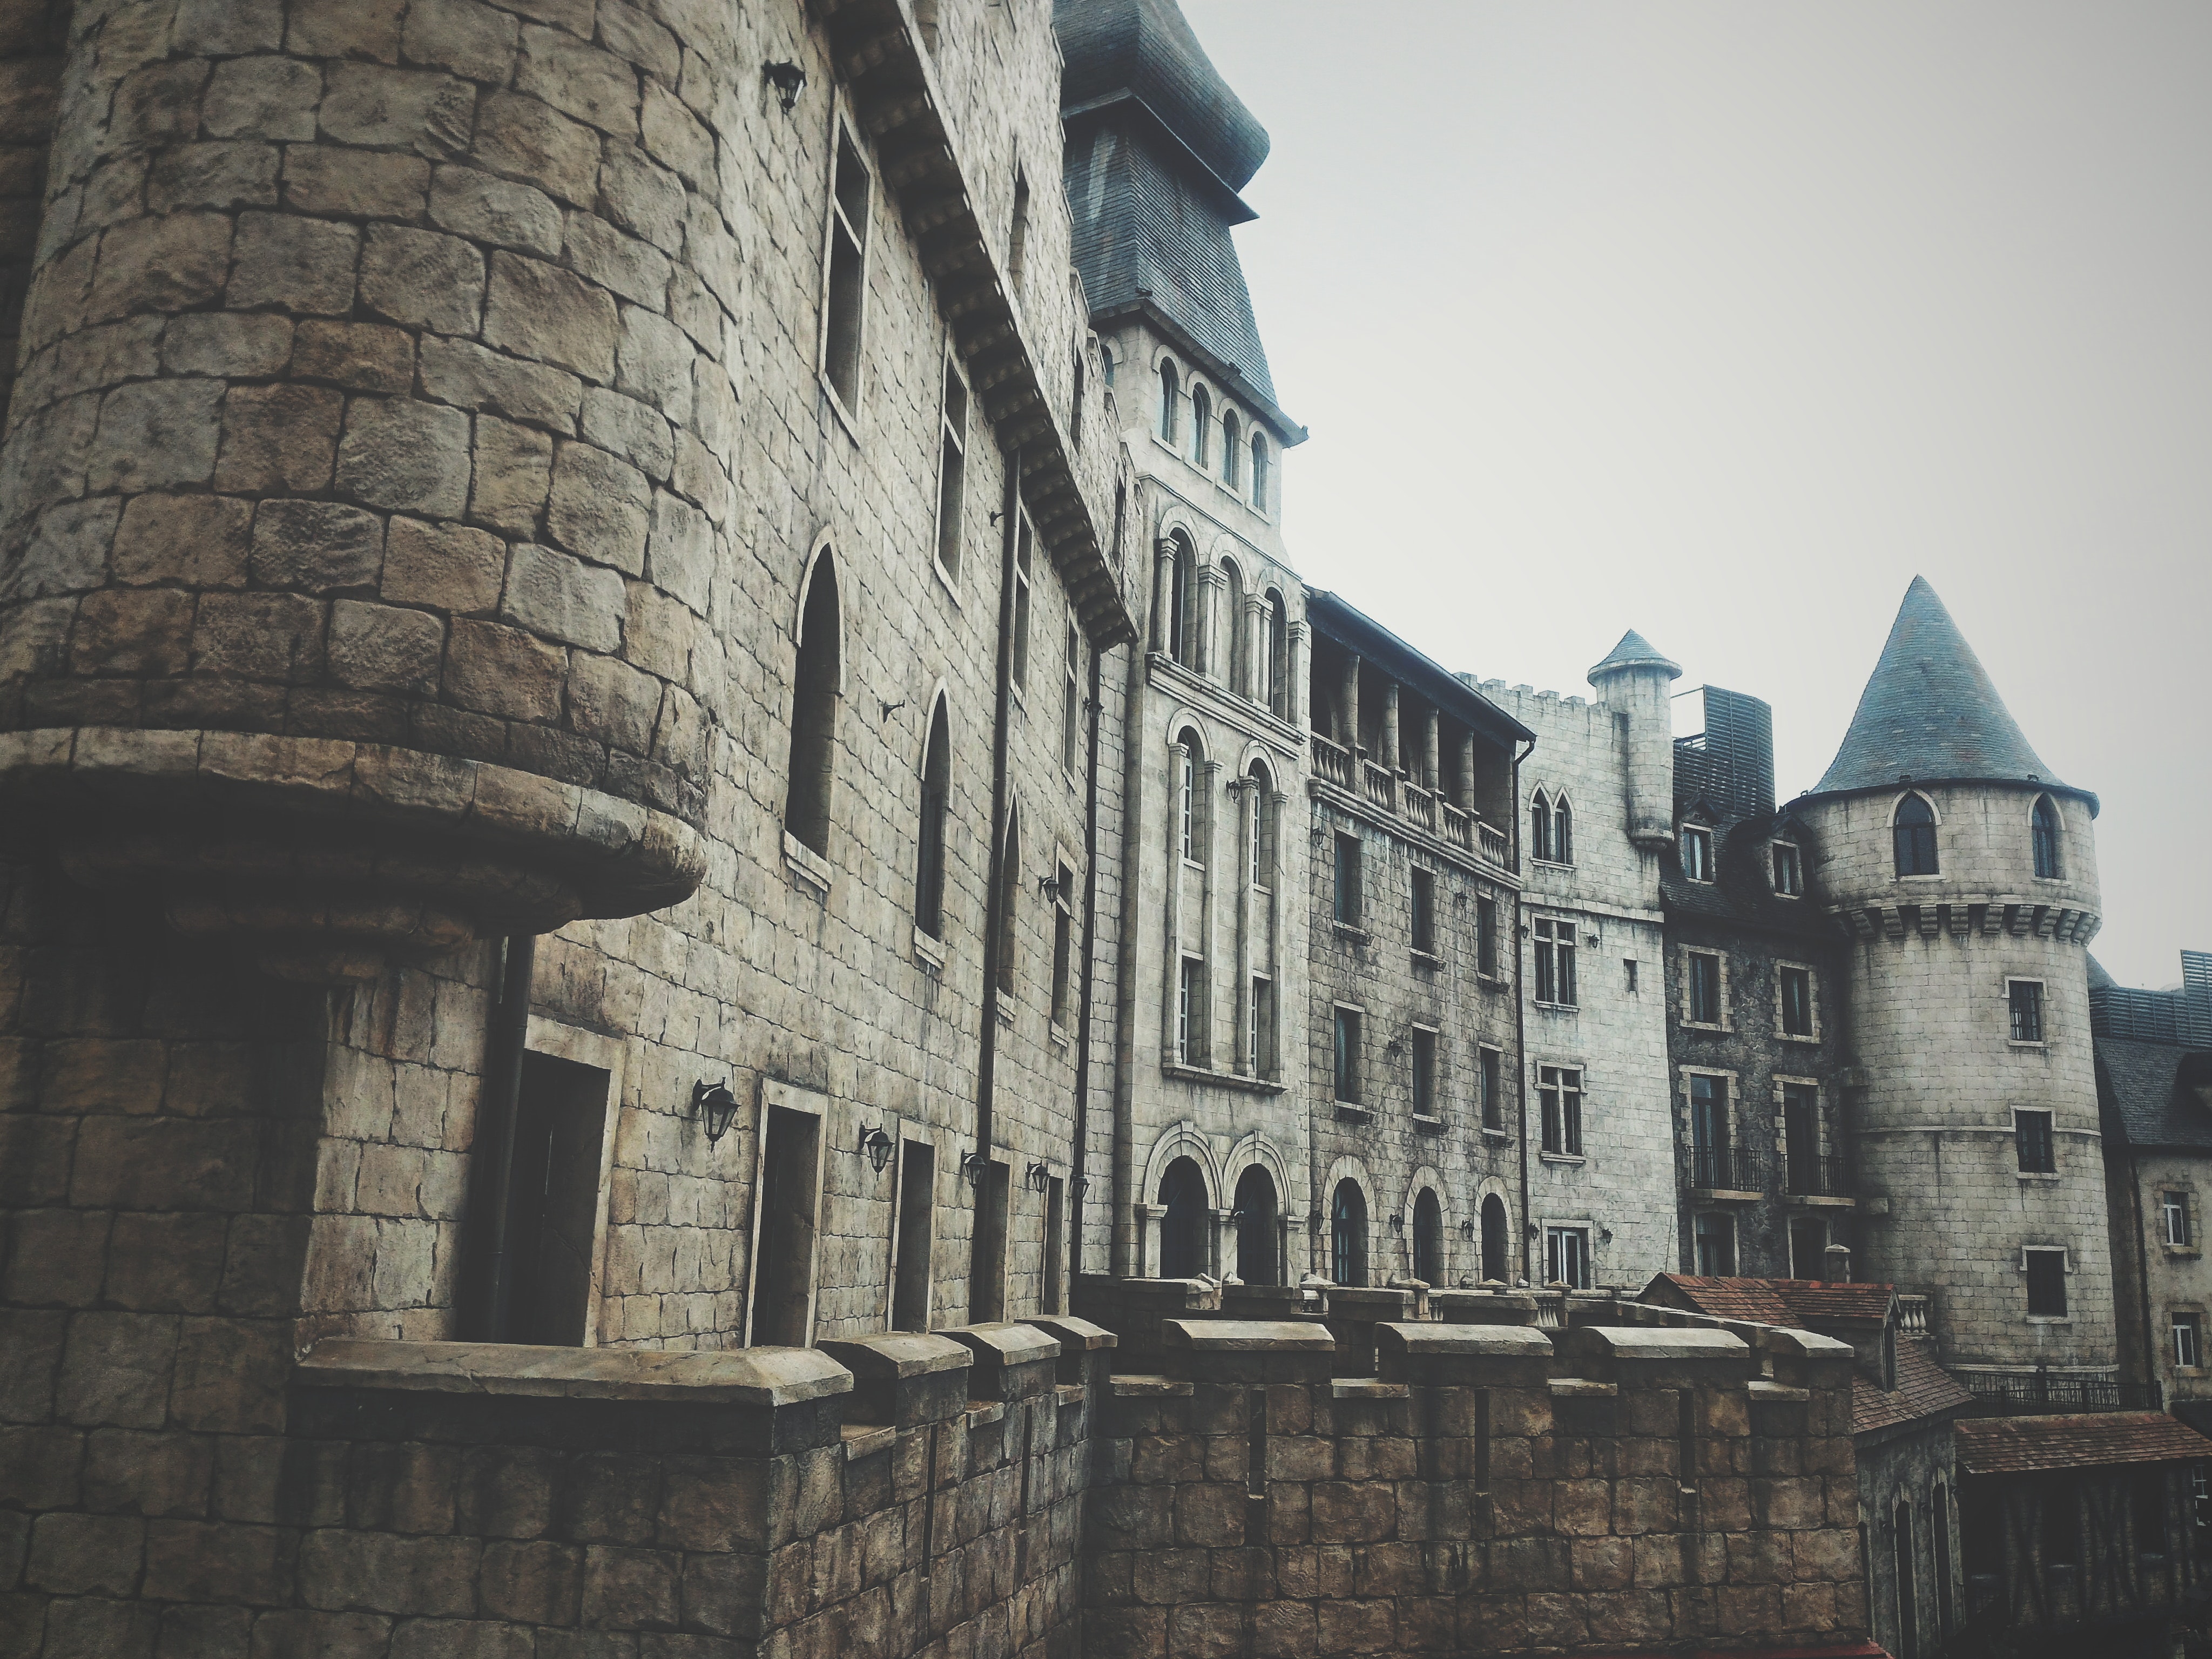
architecture, landmark, building, wall, medieval architecture, urban area, waterway, facade, stately home, turret, house, city, brick, brickwork, history, chateau, castle, historic site, metropolis, street, world